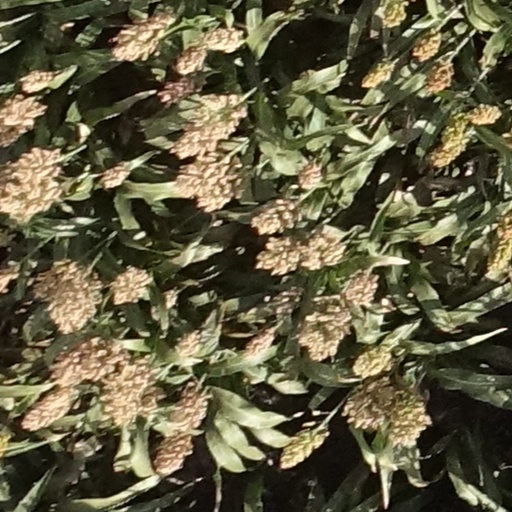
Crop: sorghum